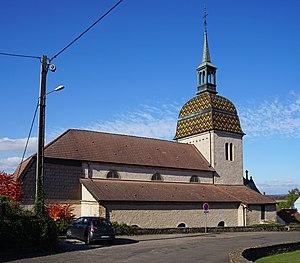
L'église de Rougemont dans le Doubs.